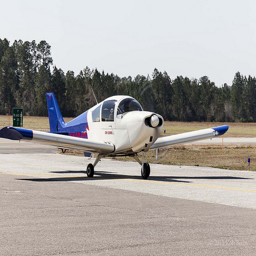
A small blue and white plane is on the runway.
The small airplane was on the runway with it's propeller spinning.
A small propeller plane sits on the tarmac adjacent to a field.
A blue and white small plane on the runway in an airport with many trees in the background.
A small white passenger plane on a runway.